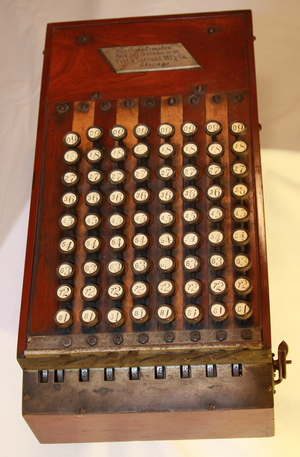
Vue de dessus d'un des premiers comptomètres
Inventé aux États-Unis par Dorr E. Felt en 1887, le Comptomètre, ou Comptometer est la première machine à calculer à clavier direct à avoir connu un succès commercial réel. Un clavier direct est extrêmement rapide car chaque touche ajoute ou soustrait sa valeur au total dès qu'elle est enfoncée et tous les doigts de la main peuvent être utilisés simultanément. C'est ainsi que le Comptomètre fut appelé la mitrailleuse du bureau dans des publicités de la Première Guerre mondiale.